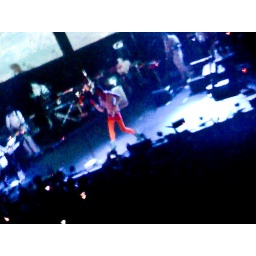
I love a man in orange pantyhose, a red mini-skirt, and turquoise ankle boots. Seriously.